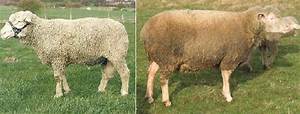
Label: sheep